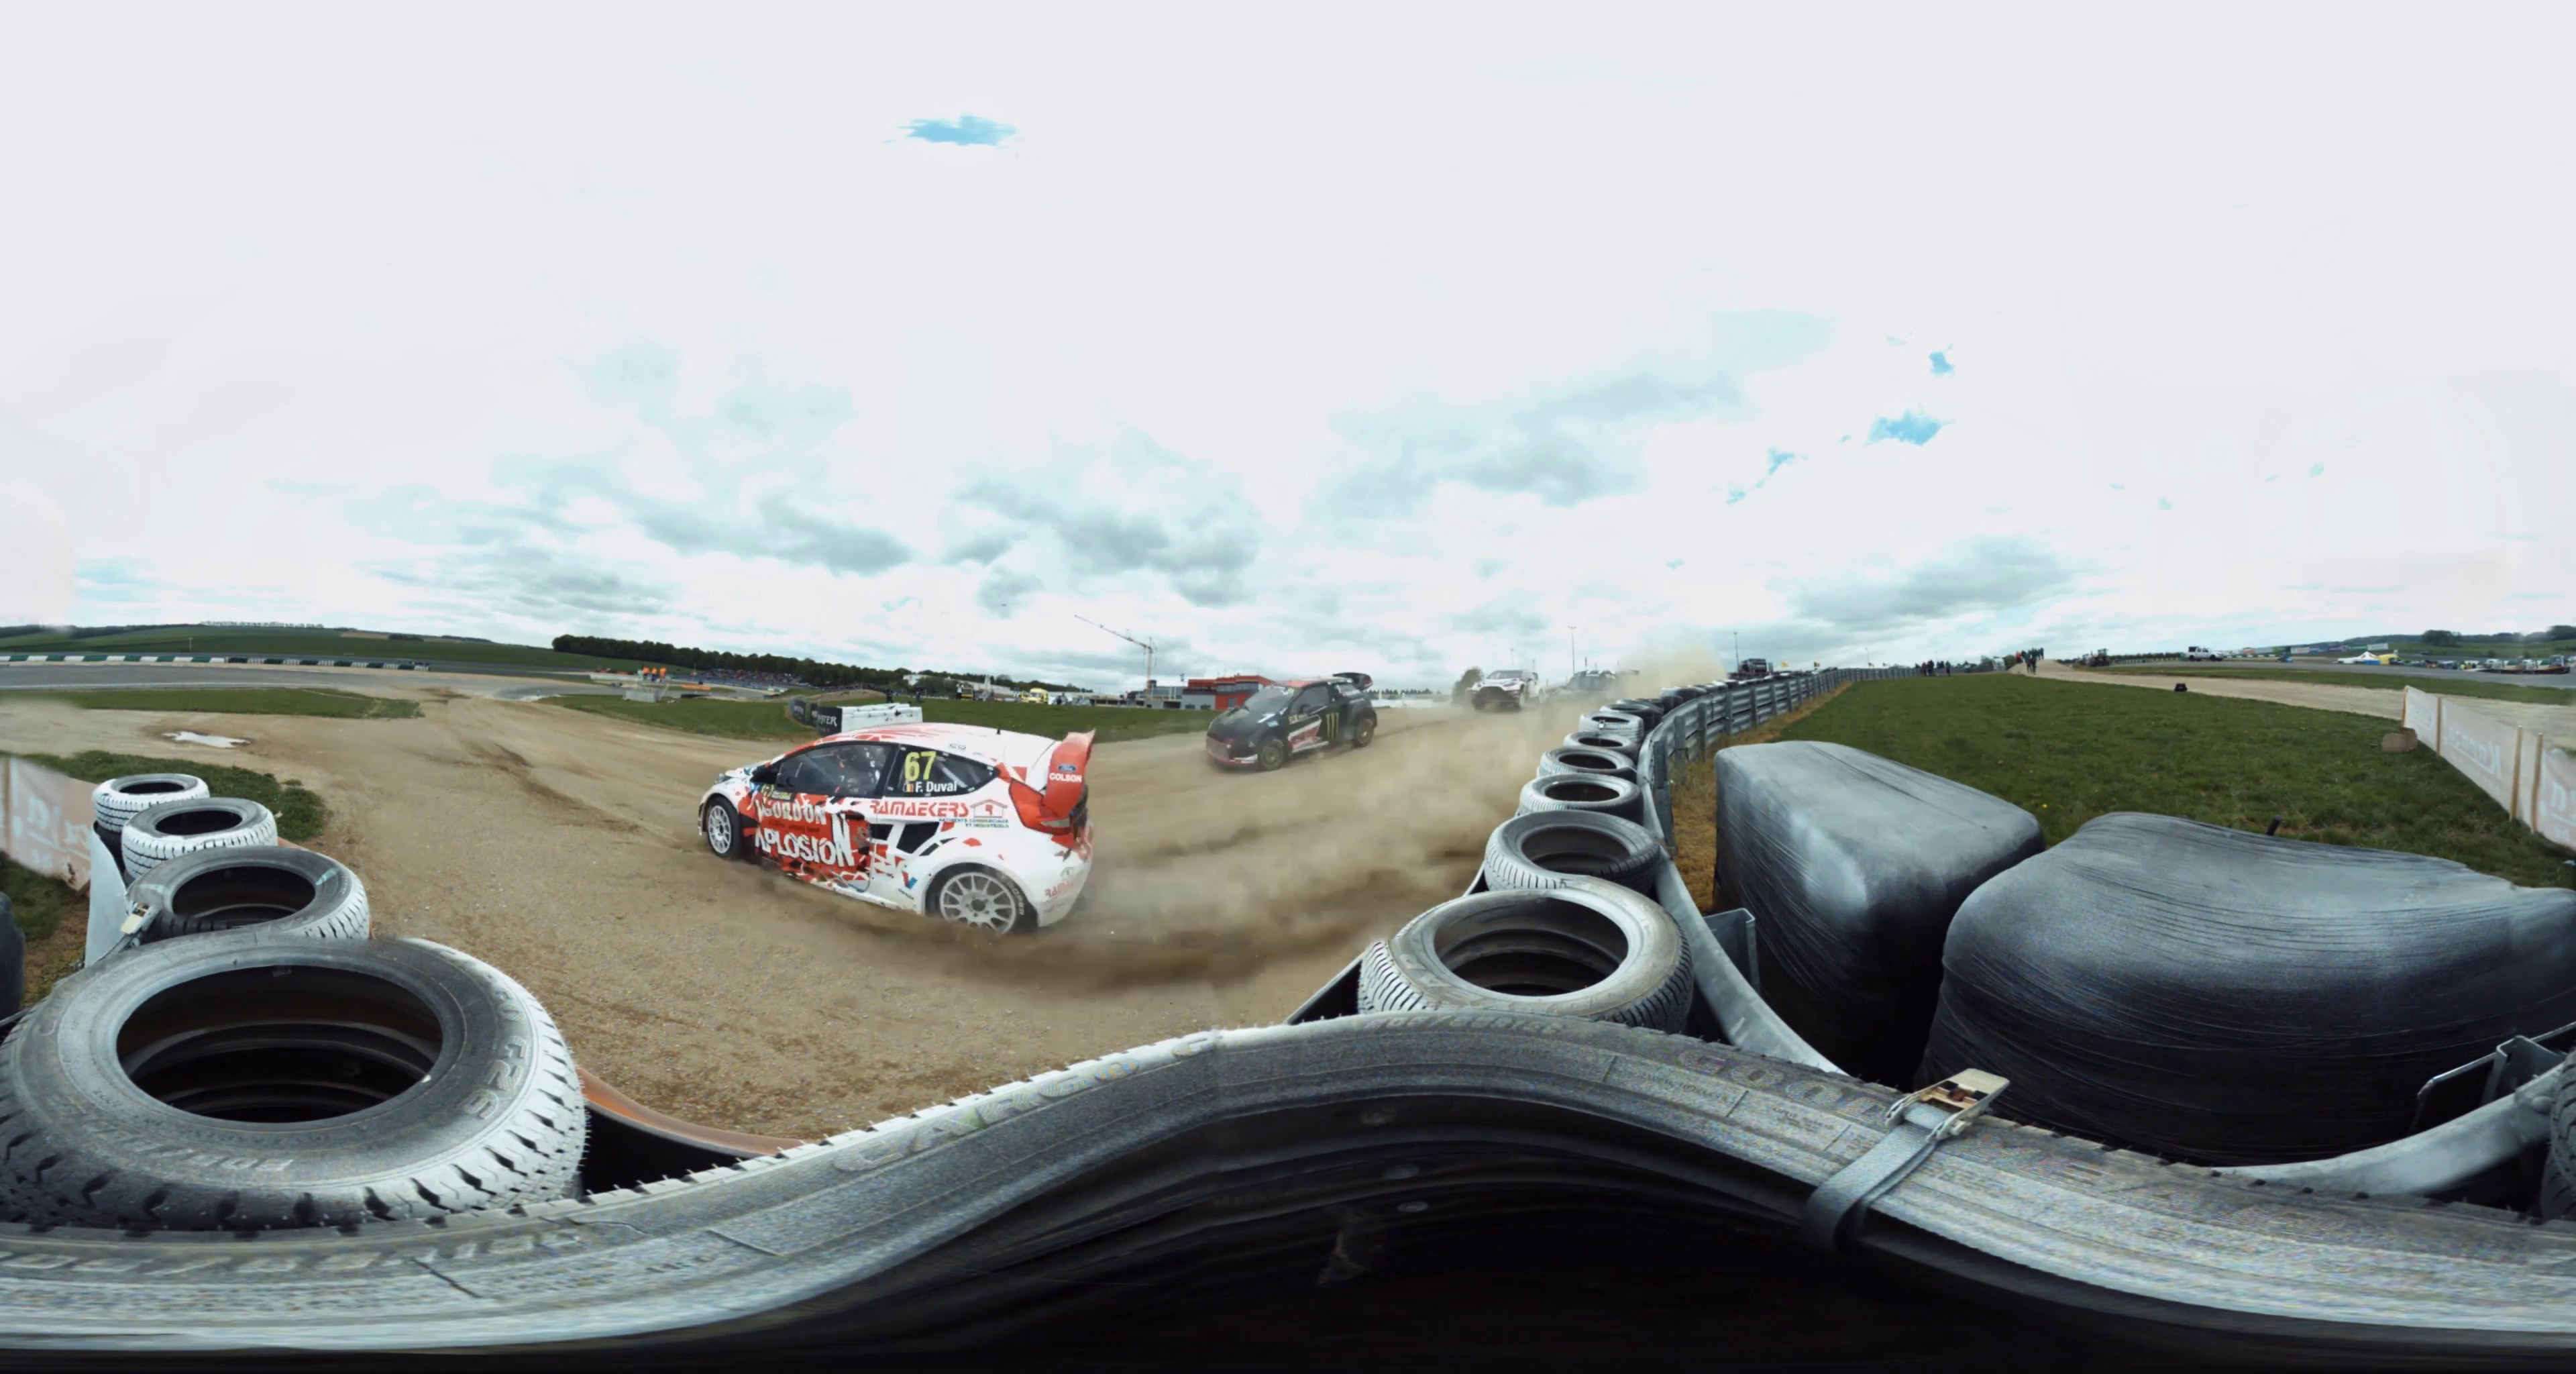
Referred object: Red and white car

Referred object: the white rally car with red graphics